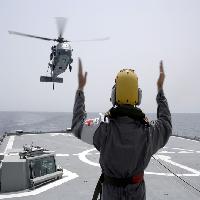
Weather: cloudy or overcast